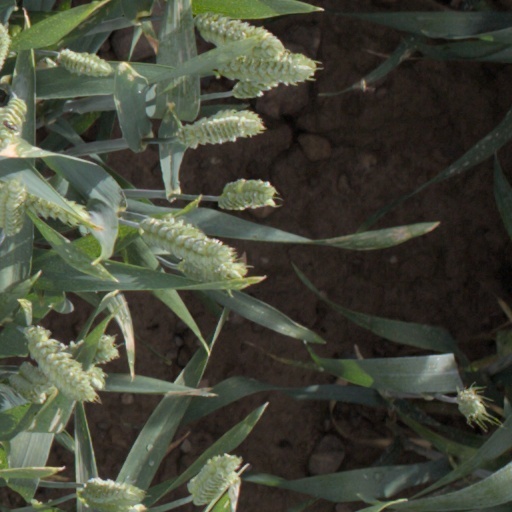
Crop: wheat